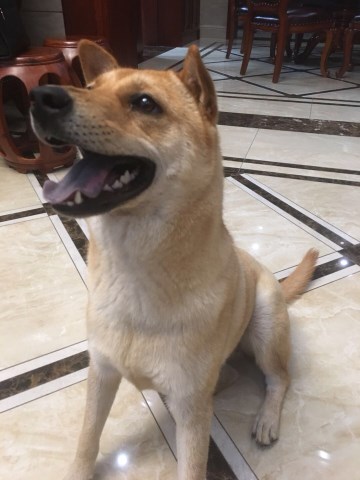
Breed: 1043-n000001-Shiba_Dog